2003 in video games

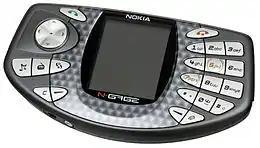
Nokia N-Gage

Computer games continue to lose ground to console video games with a US sales drop of 14% in 2003. Total 2003 entertainment software sales in the United States grew slightly to US$7 billion; console sales increased to $5.8 billion and computer games accounted for the remaining $1.2 billion.